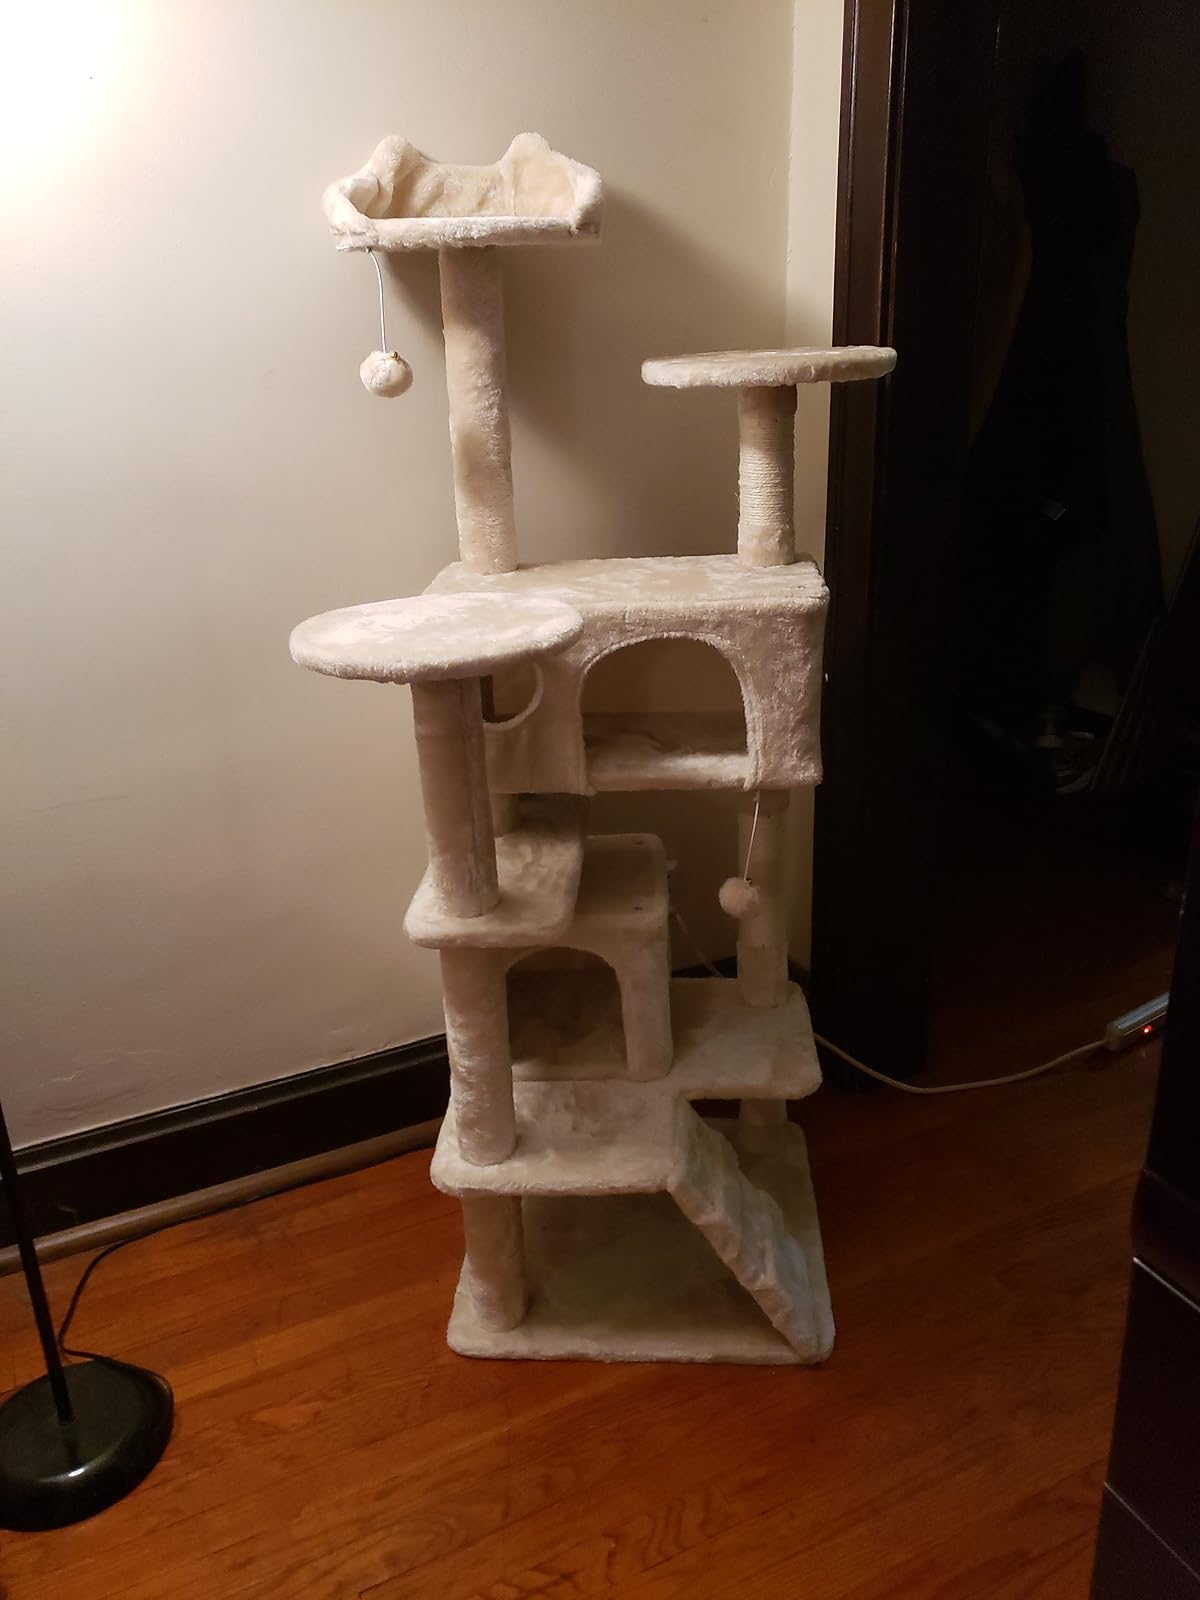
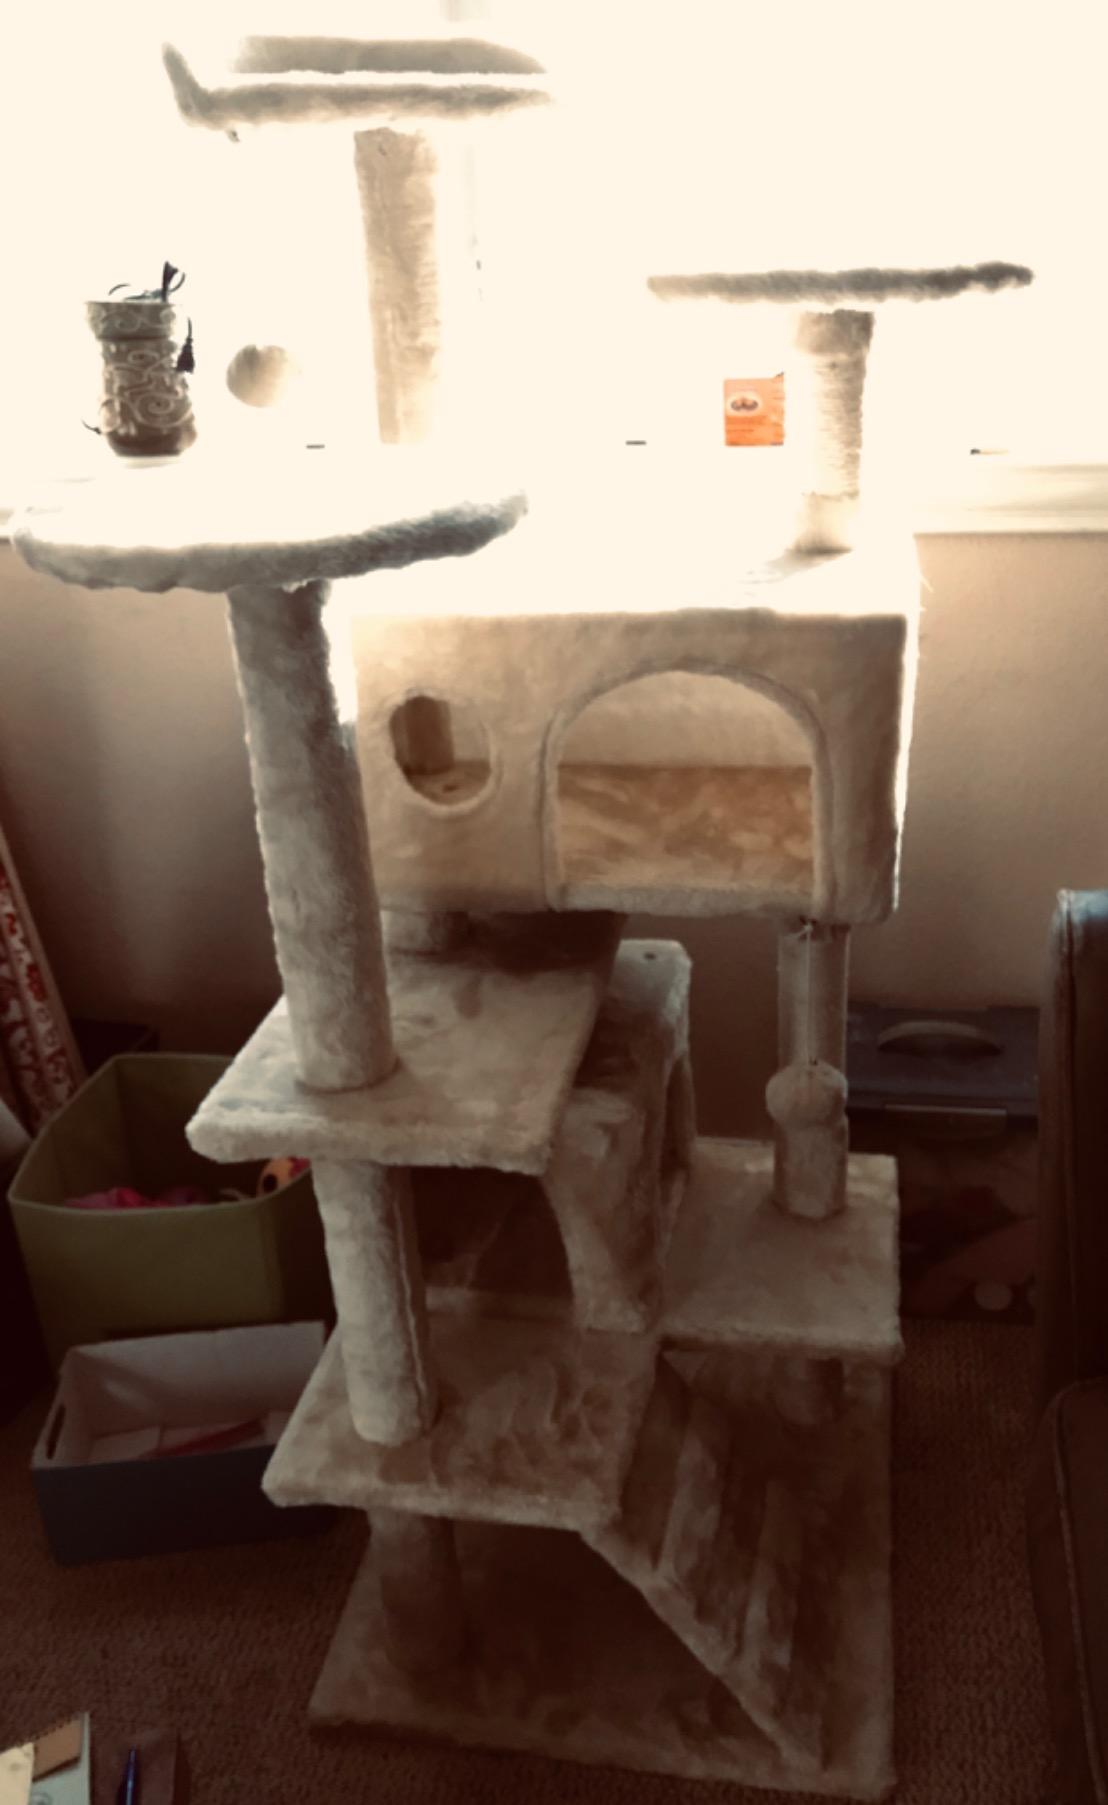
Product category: items_cat tree
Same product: yes